Debian version history

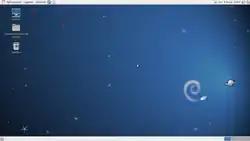
Debian 6.0 ("Squeeze") in Spanish

Debian 2.1 ("Slink"), released 9 March 1999, contained about 2,250 packages. The front-end APT was introduced for the package management system and Debian was ported to Alpha and SPARC.